Ernst te Peerdt

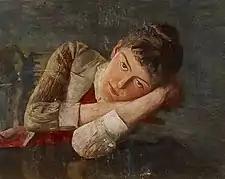
The Artist's Wife

He was born to a lower court judge, and grew up in Wesel, where he attended the local Gymnasium. Beginning in 1868, he studied at the Kunstakademie Düsseldorf, with Eduard Bendemann and Andreas Müller. In 1873, he transferred to the Academy of Fine Arts, Munich, where he studied with Wilhelm von Diez. He completed his studies in 1874, with Ludwig Knaus, at the Prussian Academy of Arts.